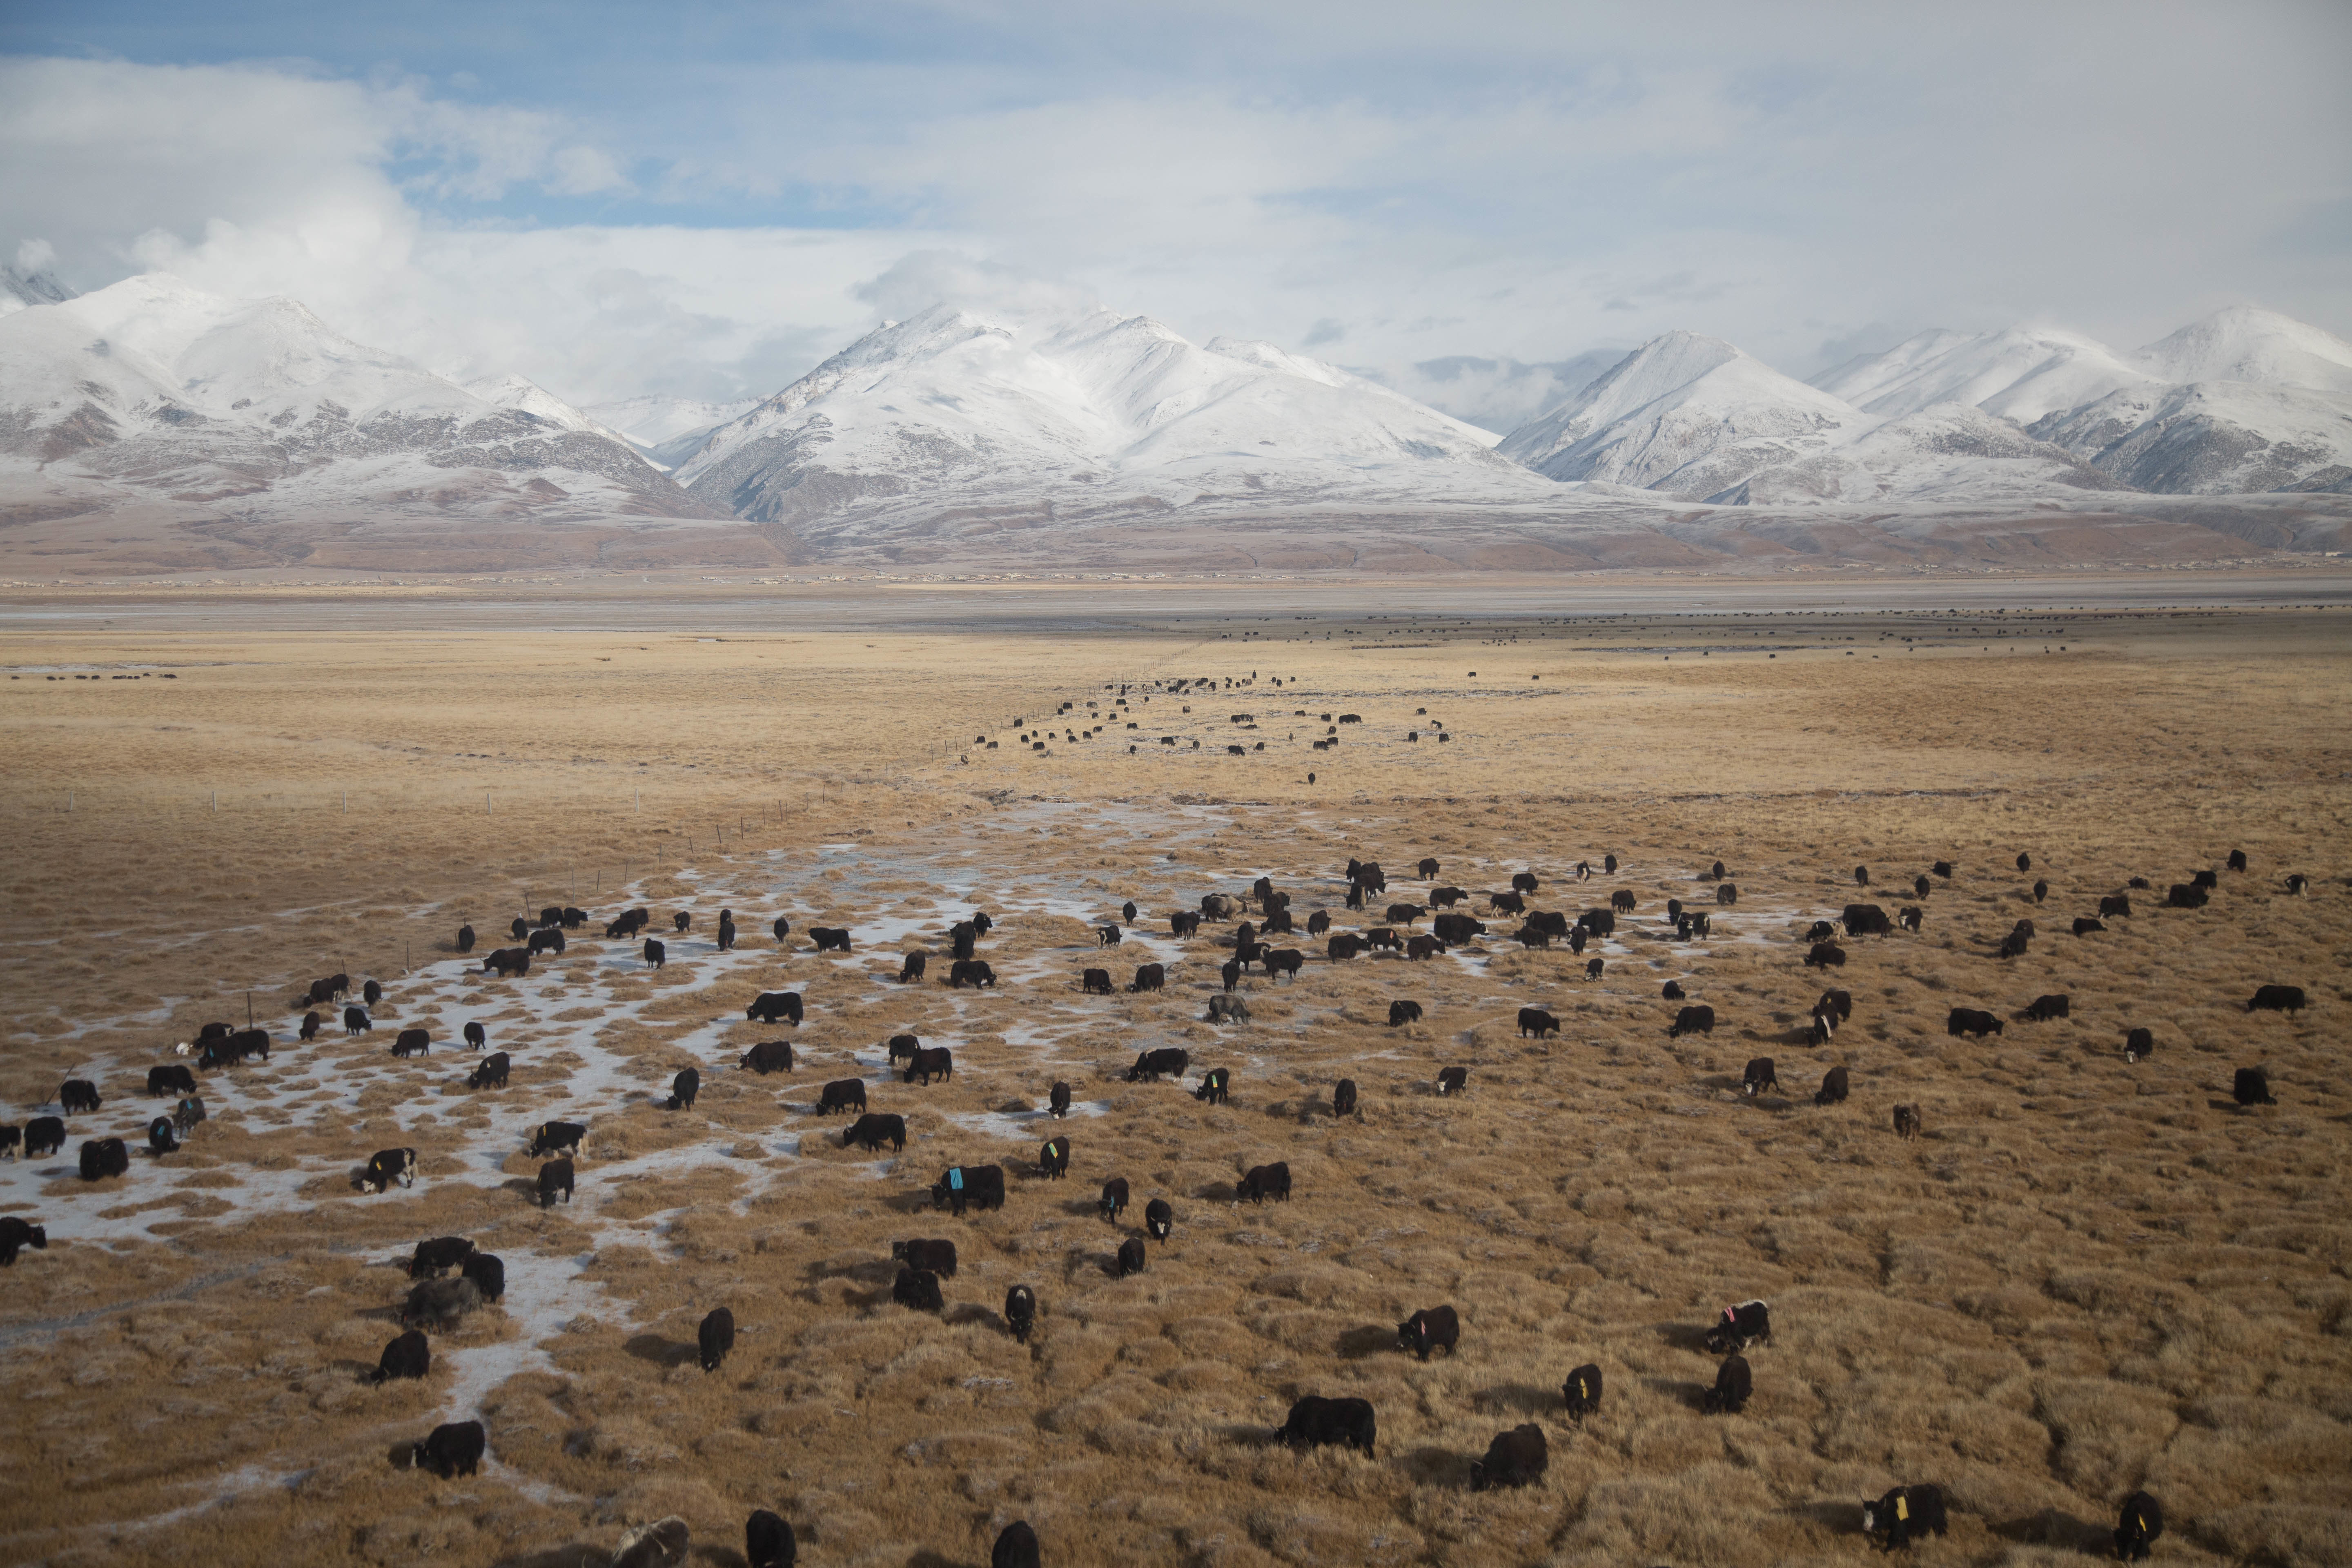
landscape, wilderness, mountain, snow, hill, desert, lake, valley, rural, cattle, herd, plain, geology, grassland, plateau, bison, ecosystem, tundra, steppe, landform, natural environment, geographical feature, mountainous landforms